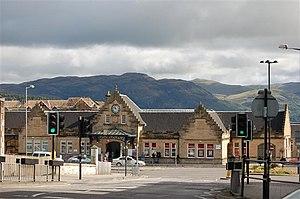
La gare de Stirling est une gare ferroviaire desservant la ville écossaise de Stirling au Royaume-Uni.